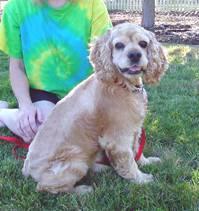
dog